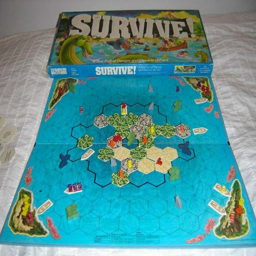
played this game for hours !